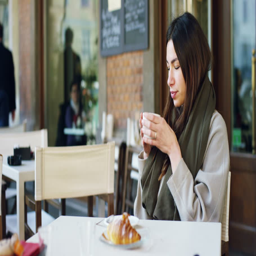
morning a beautiful elegant woman eats breakfast at the outdoor bar with a coffee and croissants before going to work .